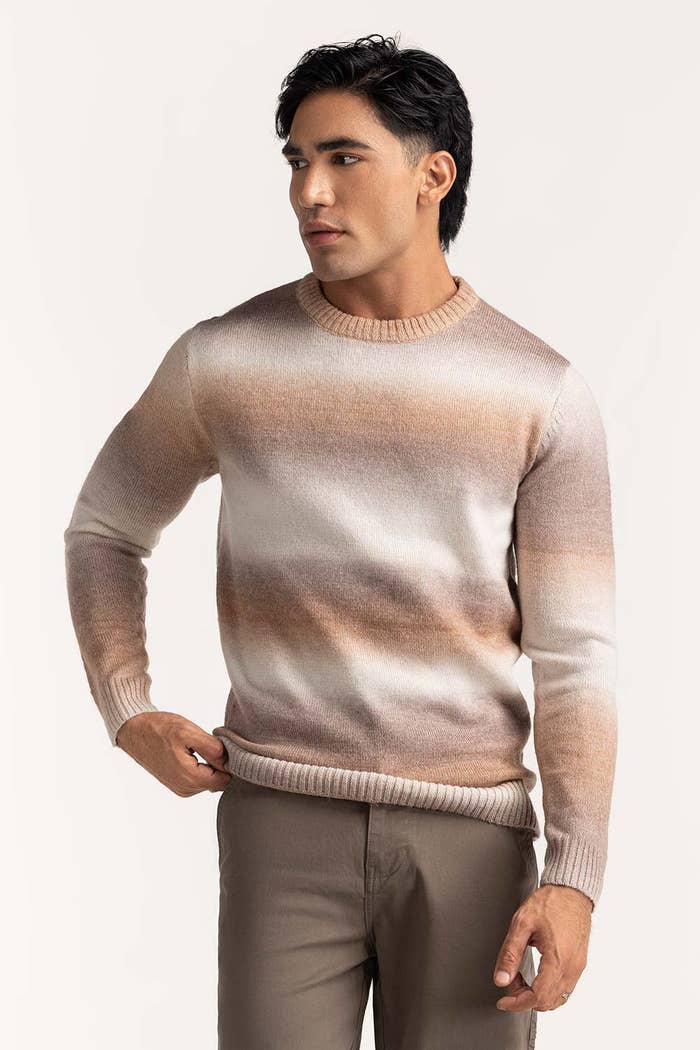
tan multi stripe crewneck sweater